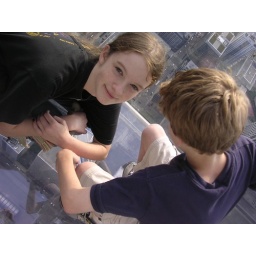
Grace and Miles out in the glass box